Jorah Mormont

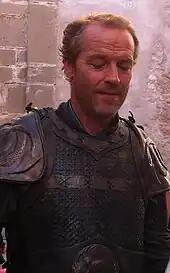
Iain Glen as Jorah Mormont

Jorah Mormont is a fictional character in the "A Song of Ice and Fire" series of fantasy novels by American author George R. R. Martin and its television adaptation, "Game of Thrones".